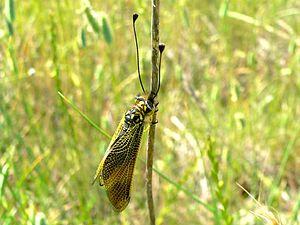
L'ascalaphe commun, est une espèce d'insectes névroptères de la famille des ascalaphidés.